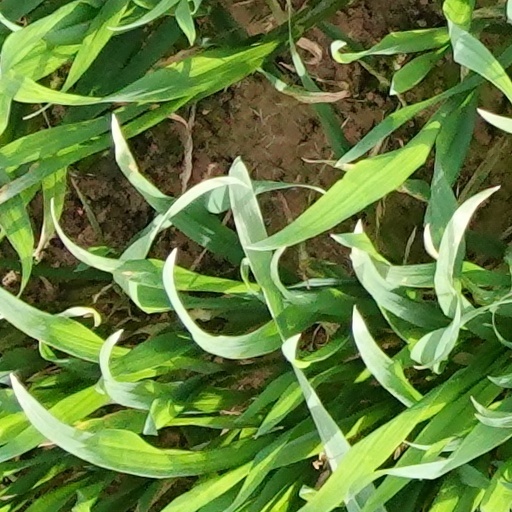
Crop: wheat